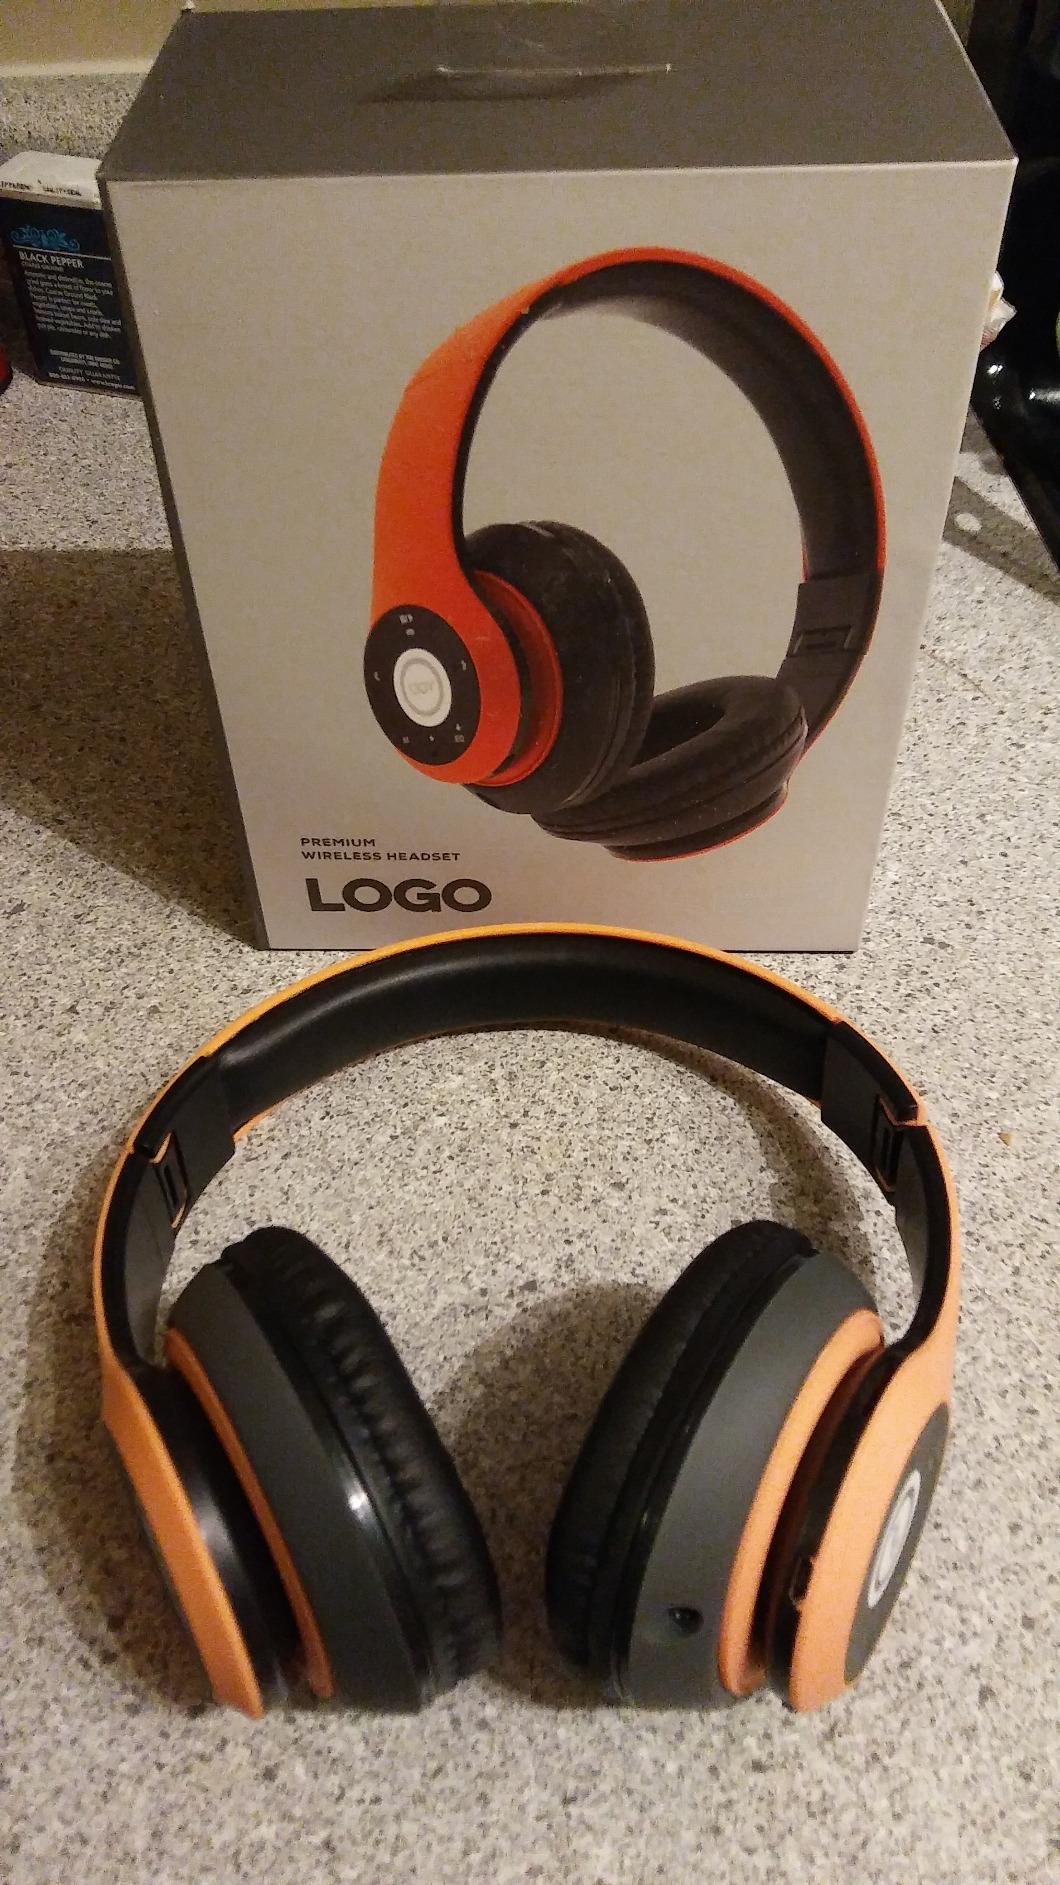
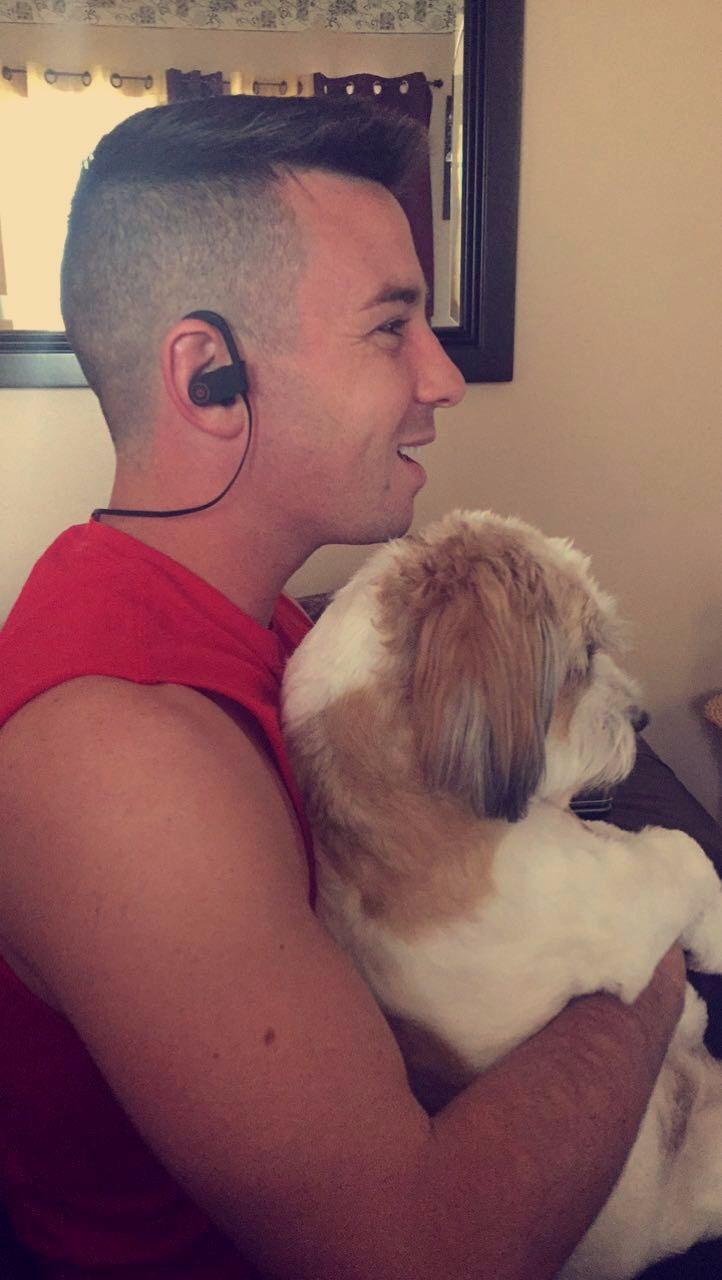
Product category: headphones
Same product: no